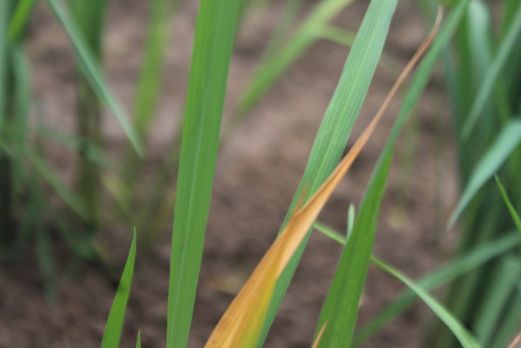
Disease: Tungro